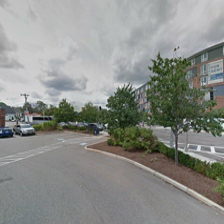
Label: streetView